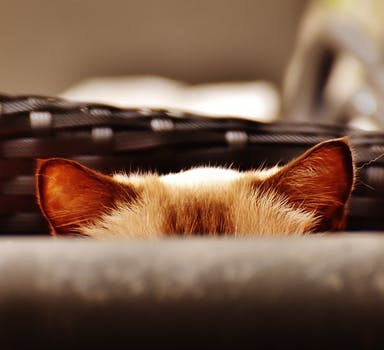
Label: No Watermark